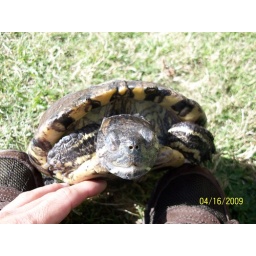
pacific pond turtle from San Diego river in Santee